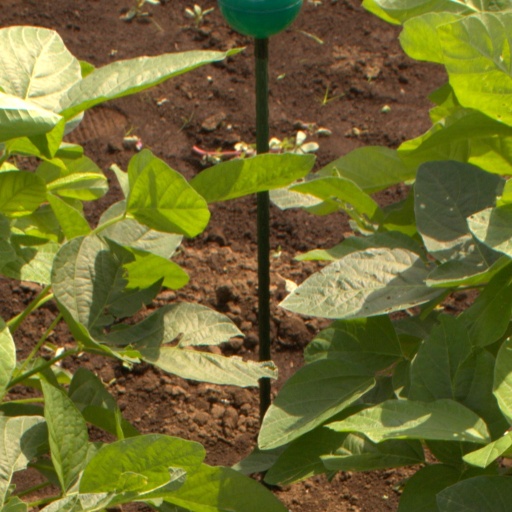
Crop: soybean